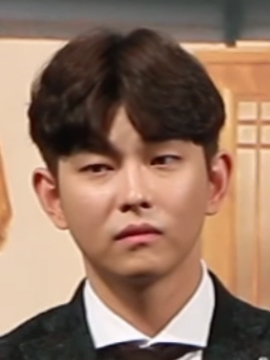
ยุน คยุน-ซัง

|image = Yoon Kyun Sang.jpg
|occupation = นักแสดง
|ค่าย = Management A.M.9
|birth_place = ช็อนจู จังหวัดจอลลาเหนือ
|years_active = 2012-ปัจจุบัน
|module = Infobox Korean name|child=yes|headercolor=transparent
| hanja = !
| rr = Yun Gyun-sang
| mr = Yun Kyunsang
ยุน คยุน-ซัง (; เกิด 31 มีนาคม 1987) เป็นนักแสดงชายชาวเกาหลีใต้ที่ได้รับความสนใจจากบทบาทสมทบในละครโทรทัศน์เรื่อง พิน็อกคิโอ รักนี้หัวใจไม่โกหก (2014), 6 มังกรกำเนิดโชซอน (2015-2016) และ The Doctor (2016) จากนั้นเขาก็รับบทนำใน The Rebel (2017), Oh, the Mysterious (2018), สะอาดนักต้องรักให้เข็ด (2018) และ Class of Lies (2019).
== อาชีพ ==
ก่อนจะมาเป็นนักแสดง ยุนเริ่มทำงานเป็นนายแบบ ตามความประสงค์ของพ่อ เขาเข้ารับราชการทหารและปลดประจำการ ในปี ค.ศ. 2012 เขาเดบิวต์ในฐานะนักแสดง นำแสดงในละครประวัติศาสตร์เรื่อง Faith จากนั้นเขาก็ได้รับเลือกให้แสดงในภาพยนตร์กีฬาเรื่อง No Breathing ในฐานะนักว่ายน้ำ และเป็นนักสืบที่อายุน้อยที่สุดในหนังระทึกขวัญอาชญากรรมเรื่อง Gap-dong ยุนประสบความสำเร็จในการแสดงด้วยบทบาทสมทบในละครโทรทัศน์เรื่อง พิน็อกคิโอ รักนี้หัวใจไม่โกหก
== อ้างอิง ==
หมวดหมู่:นักแสดงเกาหลีใต้
หมวดหมู่:นักแสดงชายชาวเกาหลีใต้
หมวดหมู่:บุคคลที่เกิดในปี พ.ศ. 2530
หมวดหมู่:บุคคลจากช็อนจู